Edith Head

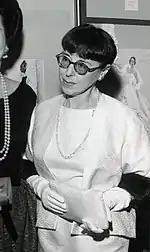

In 1924, despite lacking art, design, and costume design experience, the 26-year-old Head was hired as a costume sketch artist at Paramount Pictures. Later she admitted to "borrowing" other students' sketches for her job interview. She began designing costumes for silent films, commencing with "The Wanderer" in 1925 and, by the 1930s, had established herself as one of Hollywood's leading costume designers. She worked at Paramount for 43 years until she went to Universal Pictures on March 27, 1967, possibly prompted by her extensive work for director Alfred Hitchcock, who had moved to Universal in 1960.